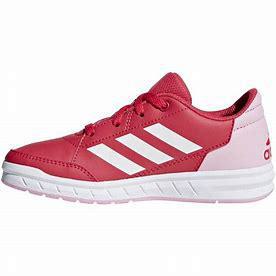
Brand: Adidas
Model: Altasport